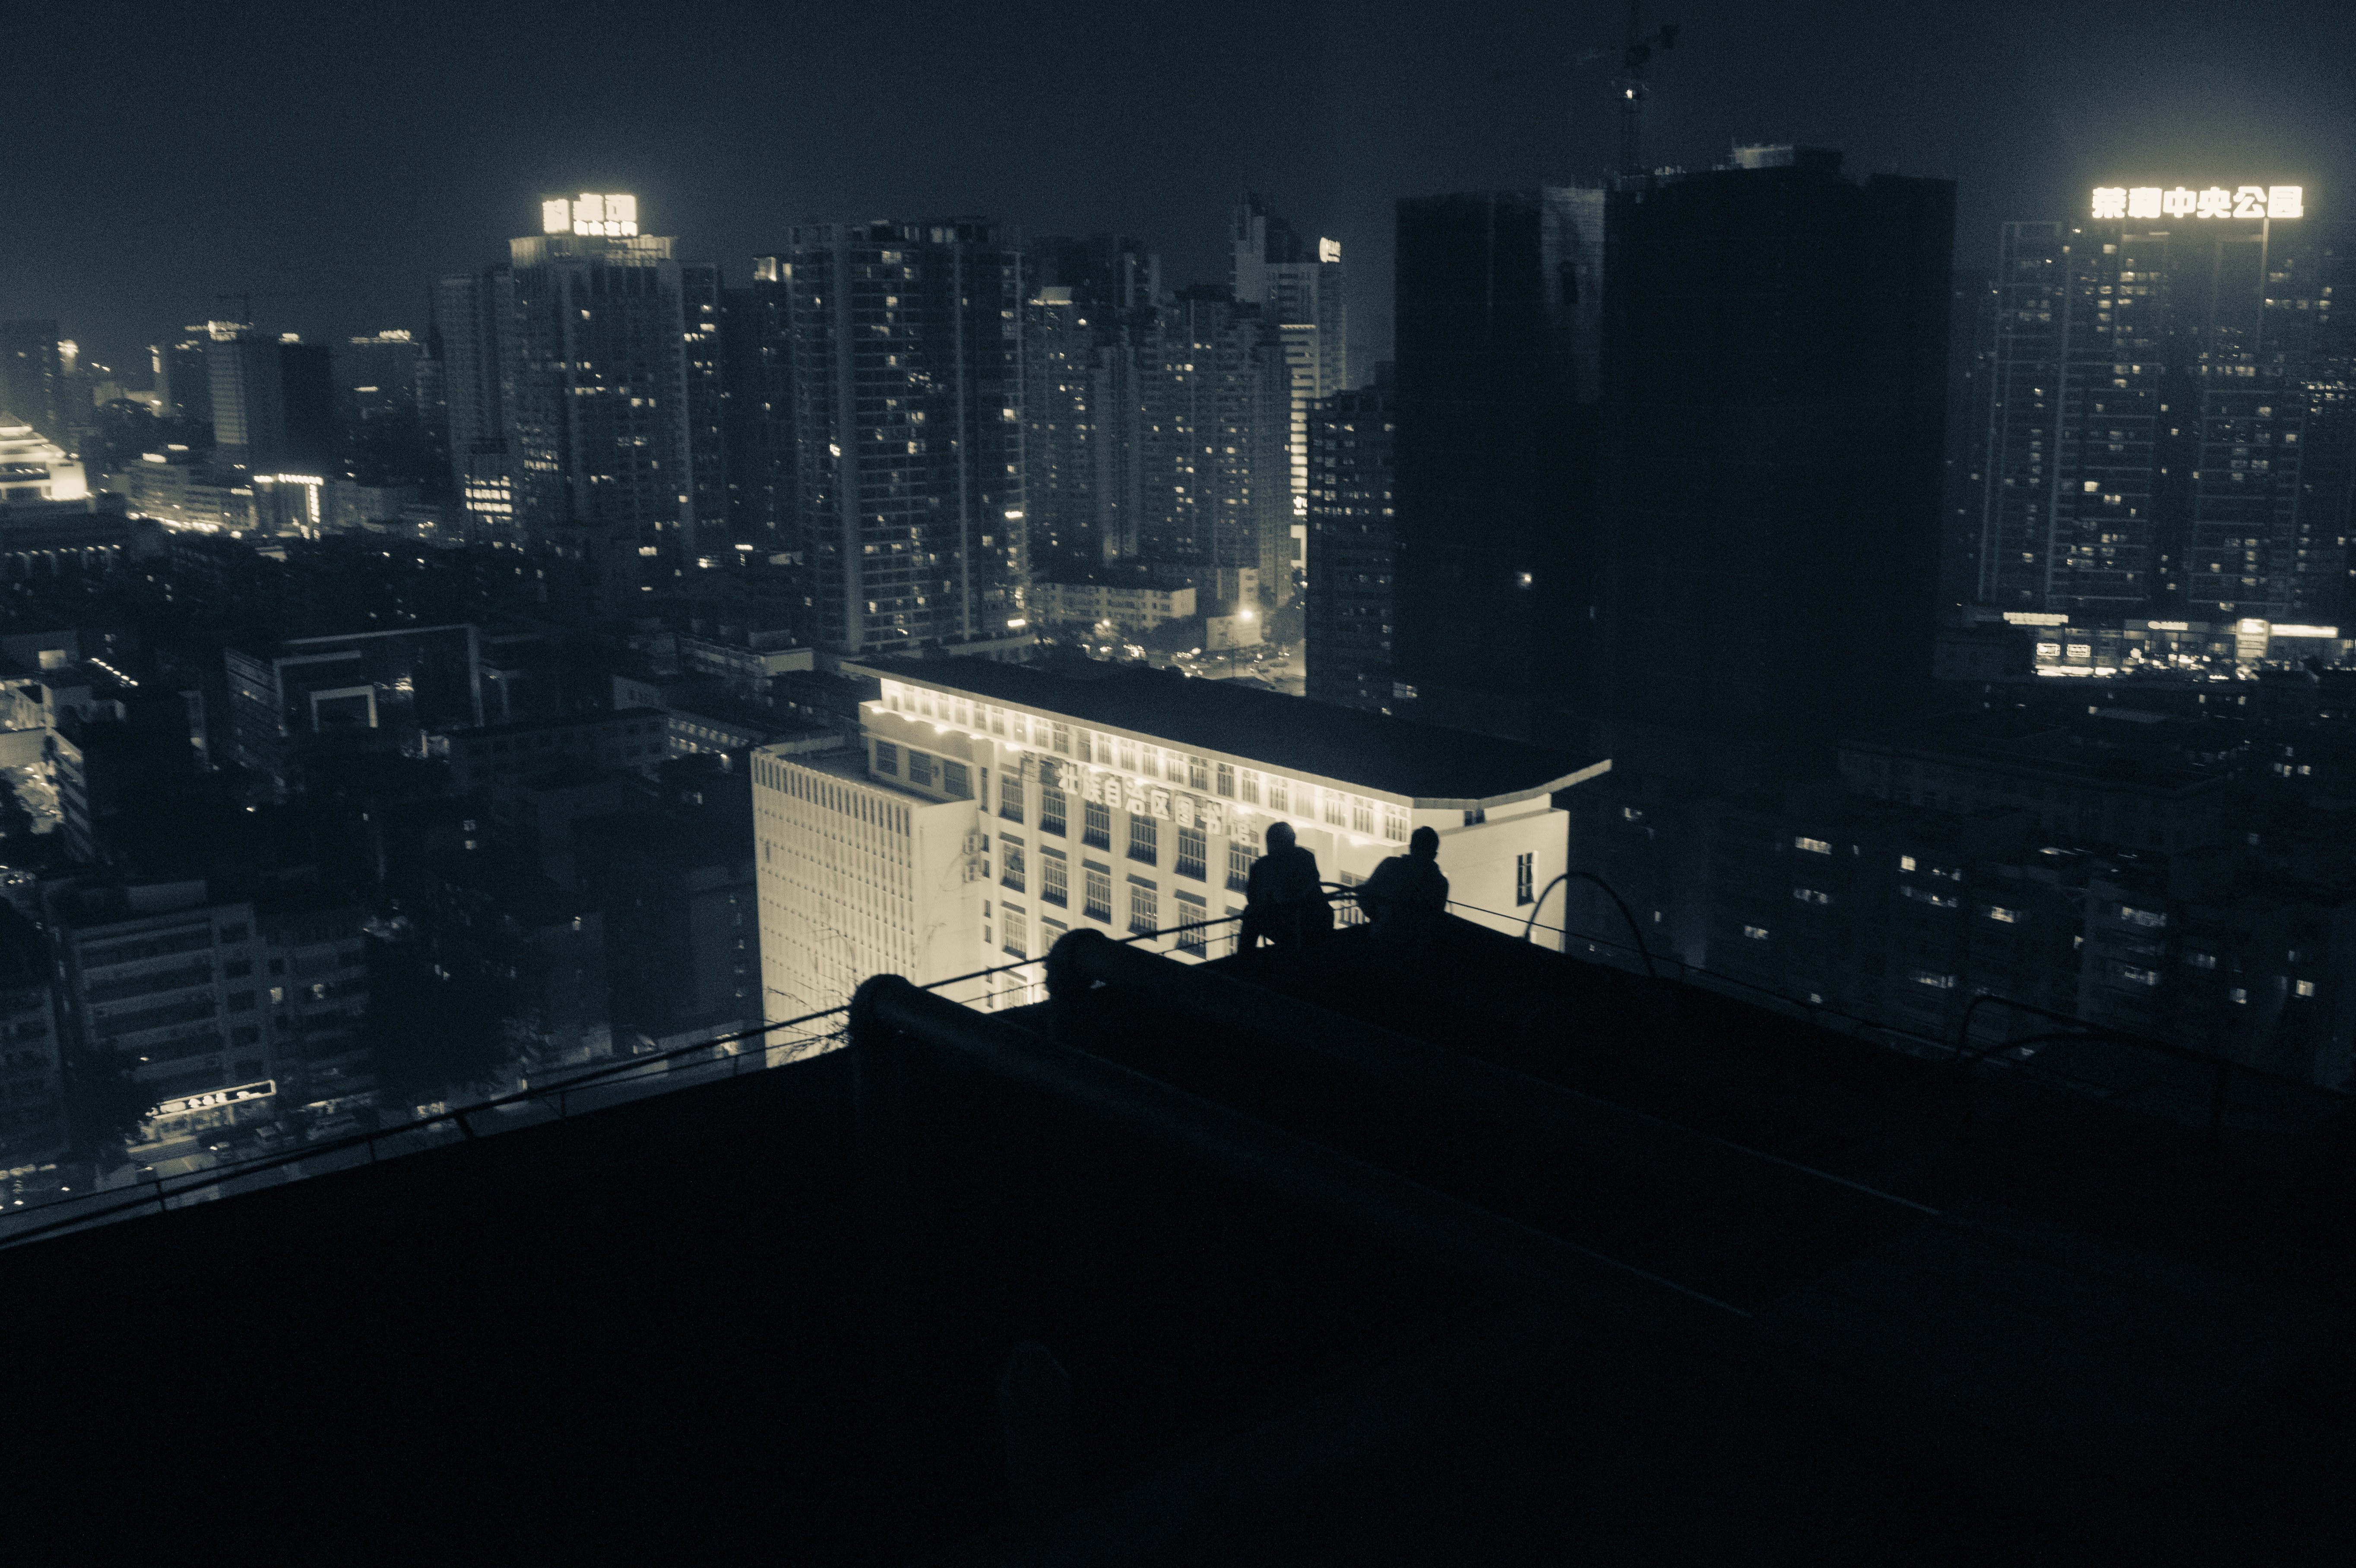
man, horizon, light, skyline, night, city, skyscraper, cityscape, downtown, dusk, evening, portrait, reflection, darkness, monochrome, figure, chat, shape, metropolis, guangxi, nanning, the rooftop, urban area, atmospheric phenomenon, human settlement, atmosphere of earth